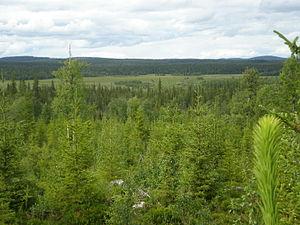
La Laponie est la plus grande province historique de la Suède. Elle est située à l'extrême nord-ouest du pays, bordée à l'ouest par la Norvège et au nord par la Finlande.